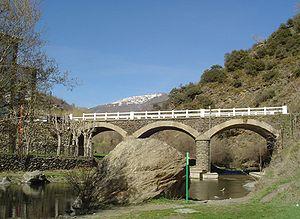
Située à l'extrémité méridionale de la péninsule Ibérique, l'Andalousie occupe une superficie de 87 268 km², qui en fait la deuxième communauté autonome espagnole la plus vaste après la Castille et León. Elle s'étend sur tout le sud du pays, et possède des côtes sur l'océan Atlantique et la mer Méditerranée.